Irchester

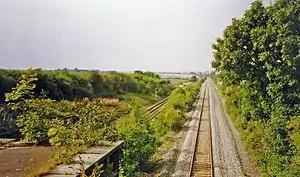
The site of the former Irchester railway station, closed in 1960

The nearest motorway is the M1 at junction 15, 13 miles (21 km) away. The nearest railway station is at Wellingborough, 2 miles (3.2 km) from the village. Places served by East Midlands Railway include London, Luton, Bedford, Nottingham, Derby and Sheffield. Irchester had a station to its east until 1965. The Association of Train Operating Companies (ATOC) and some locals argue for reopening it. (See Rushden Parkway.)